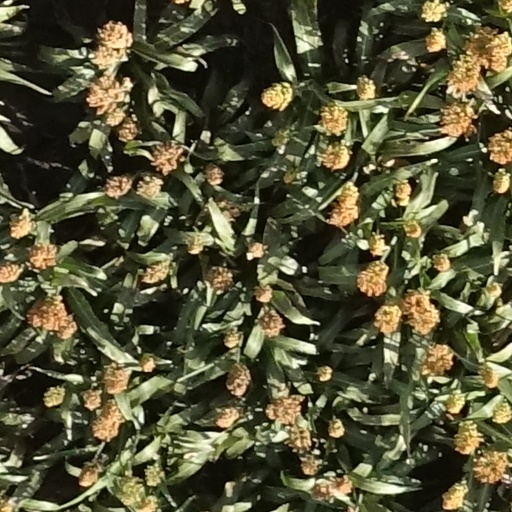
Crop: sorghum